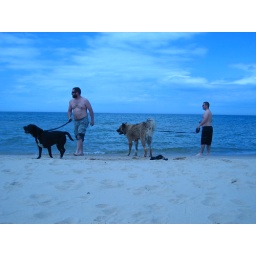
The boys and the dogs in Lake Michigan, too cold!